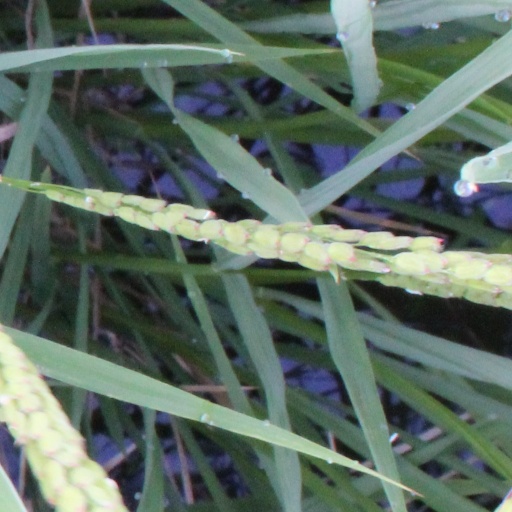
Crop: rice